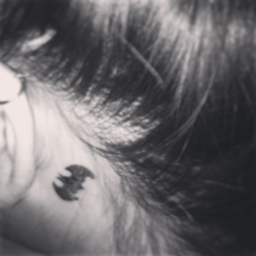
a little tattoo behind the ear .